Blondefontaine

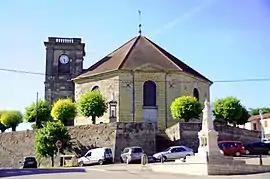
The church in Blondefontaine

Blondefontaine is a commune in the Haute-Saône department in the region of Bourgogne-Franche-Comté in eastern France.